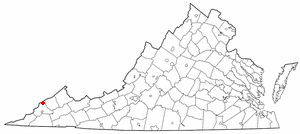
Pound est une municipalité américaine située dans le comté de Wise en Virginie.